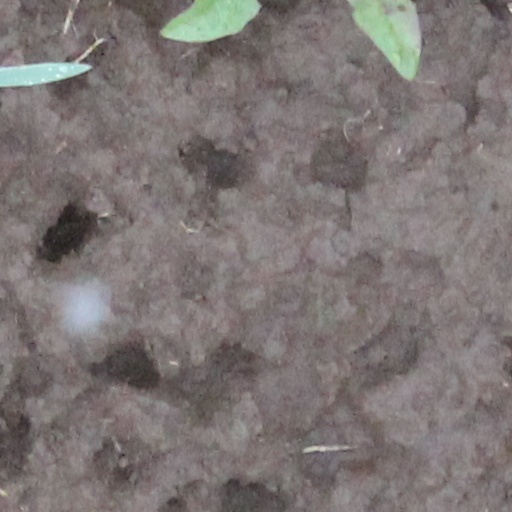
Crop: wheat